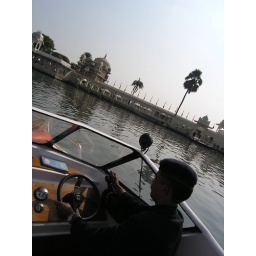
We took a boatride around the beautiful lake of Udaipur, seeing both palaces in the water and bathers on the steps